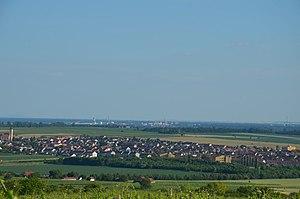
Velké Bílovice est une ville du district de Břeclav, dans la région de Moravie-du-Sud, en République tchèque. Sa population s'élevait à 3 903 habitants en 2017.